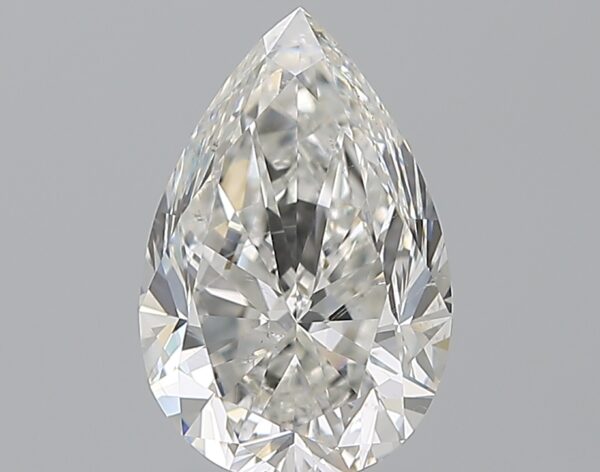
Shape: pear
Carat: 2.5
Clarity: SI1
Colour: G
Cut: VG
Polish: EX
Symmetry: EX
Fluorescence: N
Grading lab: GIA
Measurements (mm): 11.12 x 7.32 x 4.8